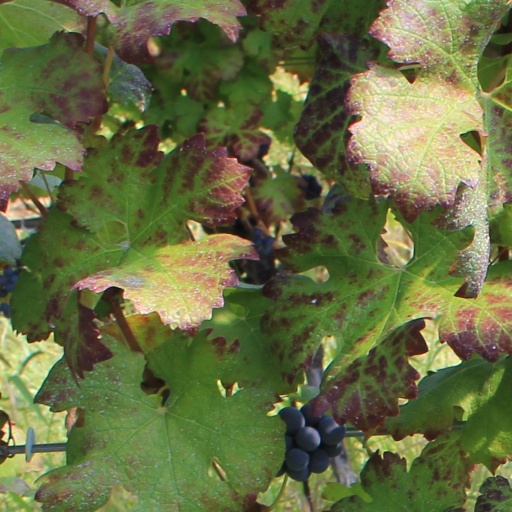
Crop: grape